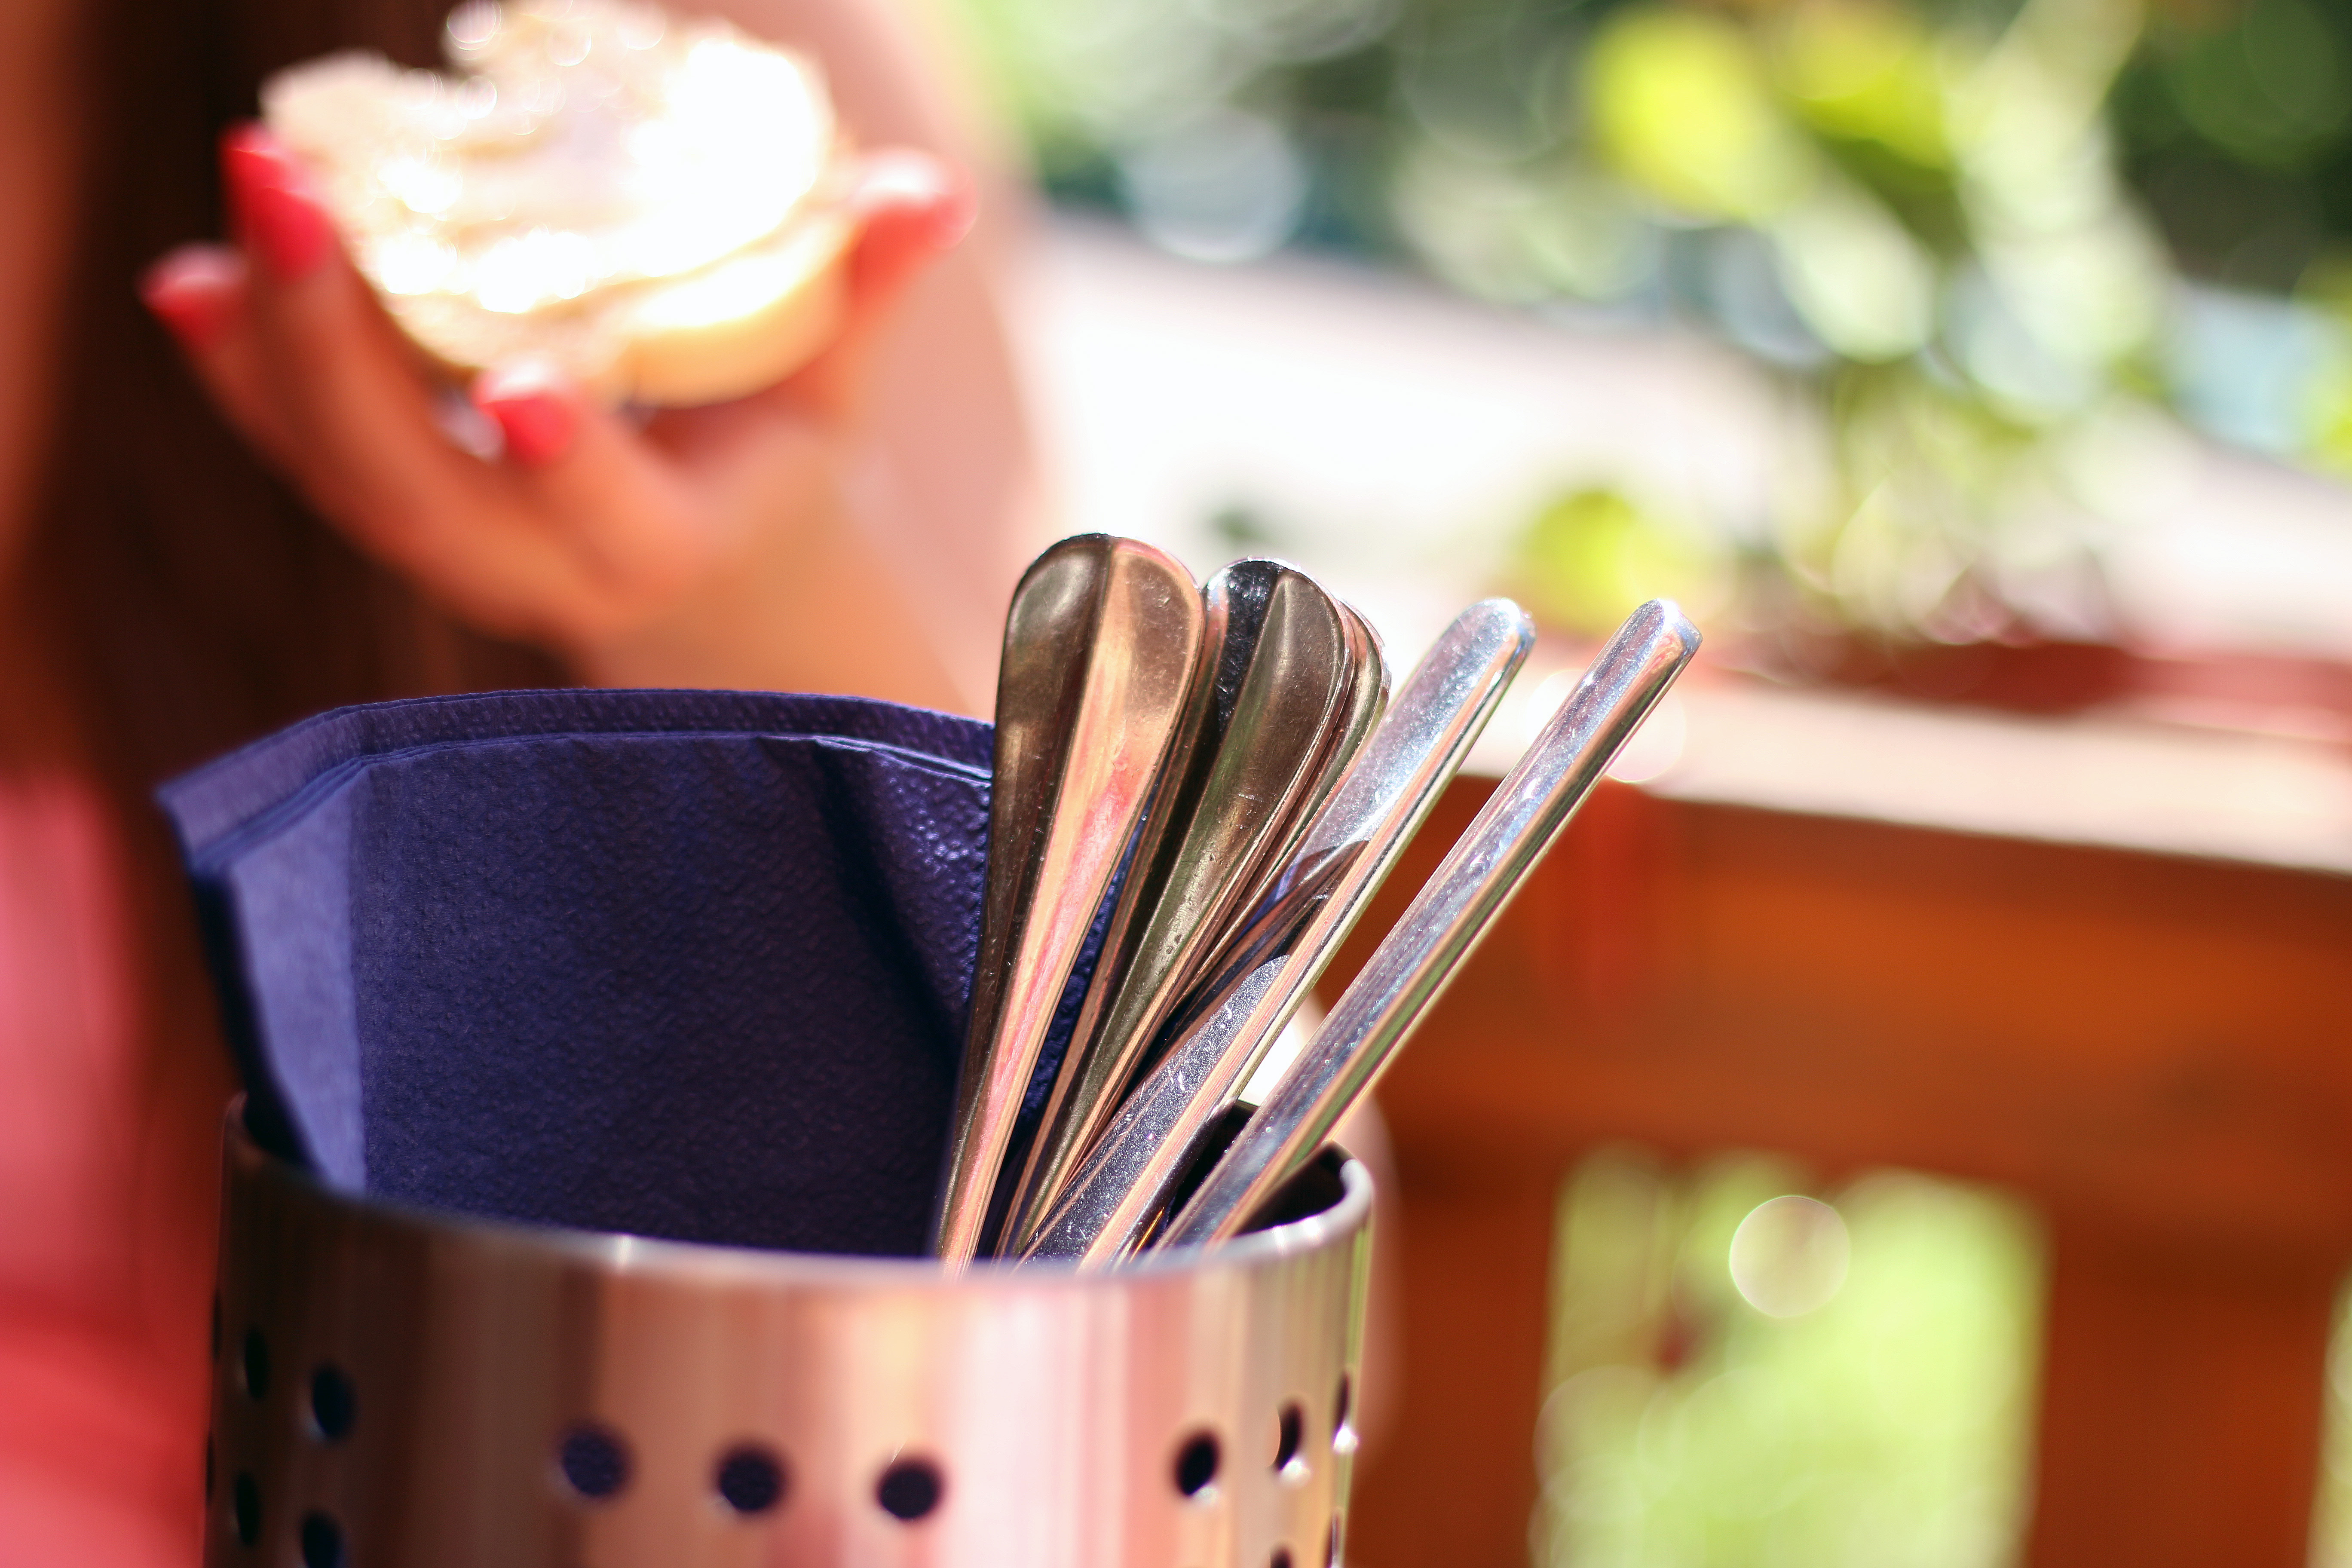
hand, cutlery, silverware, red, color, lunch, beauty, sweetness, sense, flatware